Aramenta Dianthe Vail

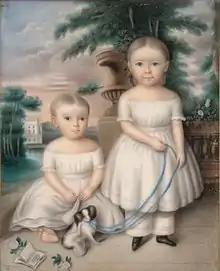
Van Benthuysen siblings and their dog

Vail lived in Newark, New Jersey from 1837 until 1838, and in New York City from 1839 until 1863. City directories list her as a "miniature painter" until 1858, and as a "seller of fancy goods" thereafter until 1863. She exhibited work at the National Academy of Design in 1838, 1841, and 1847; the Apollo Association in 1839; the American Institute in 1845; and the Brooklyn Art Institute in 1863. She appears never to have married, and in the census records from 1860 to 1880 is noted as living either alone or with members of her extended family.